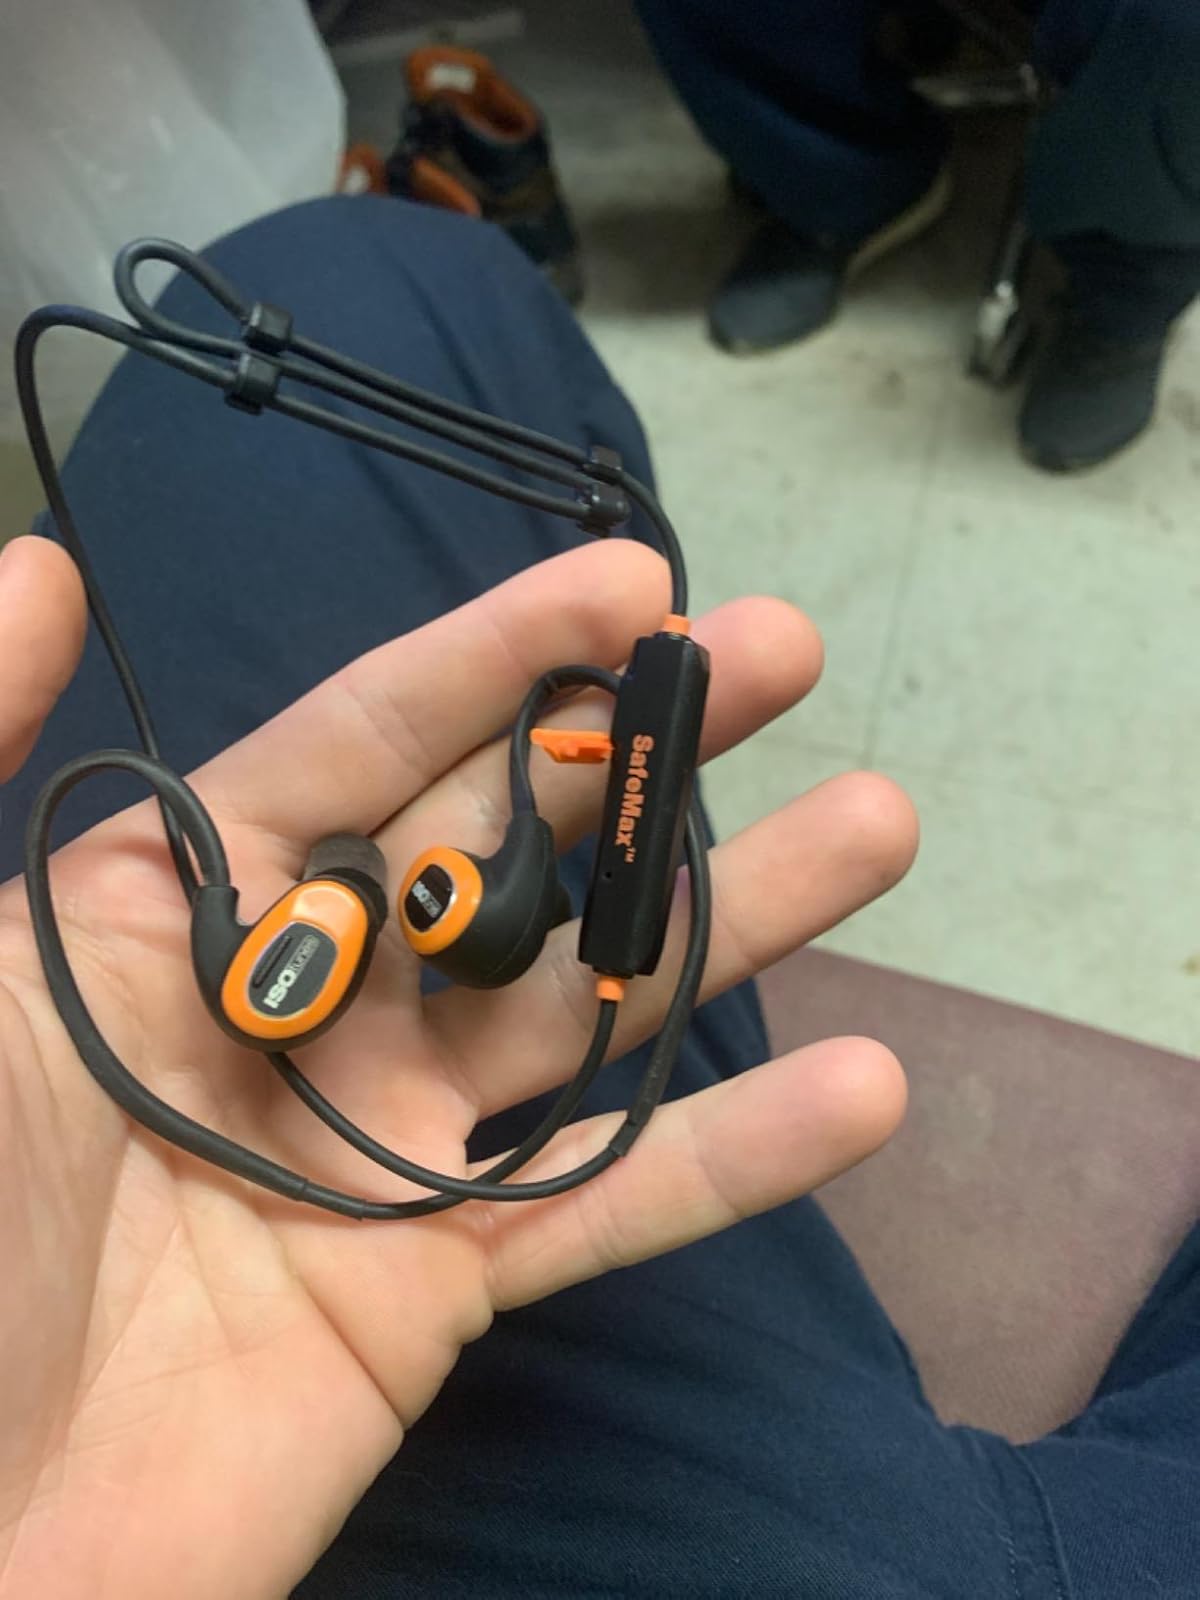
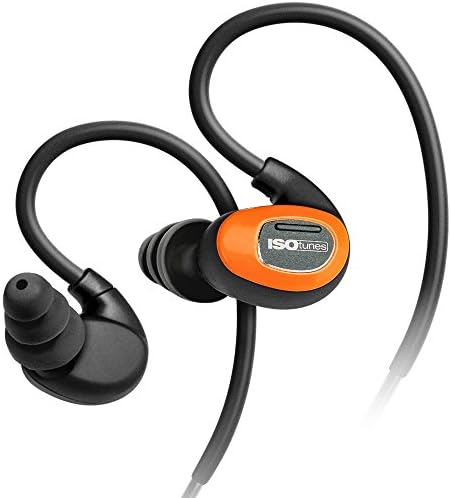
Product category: headphones
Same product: yes